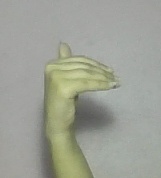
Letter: khaa